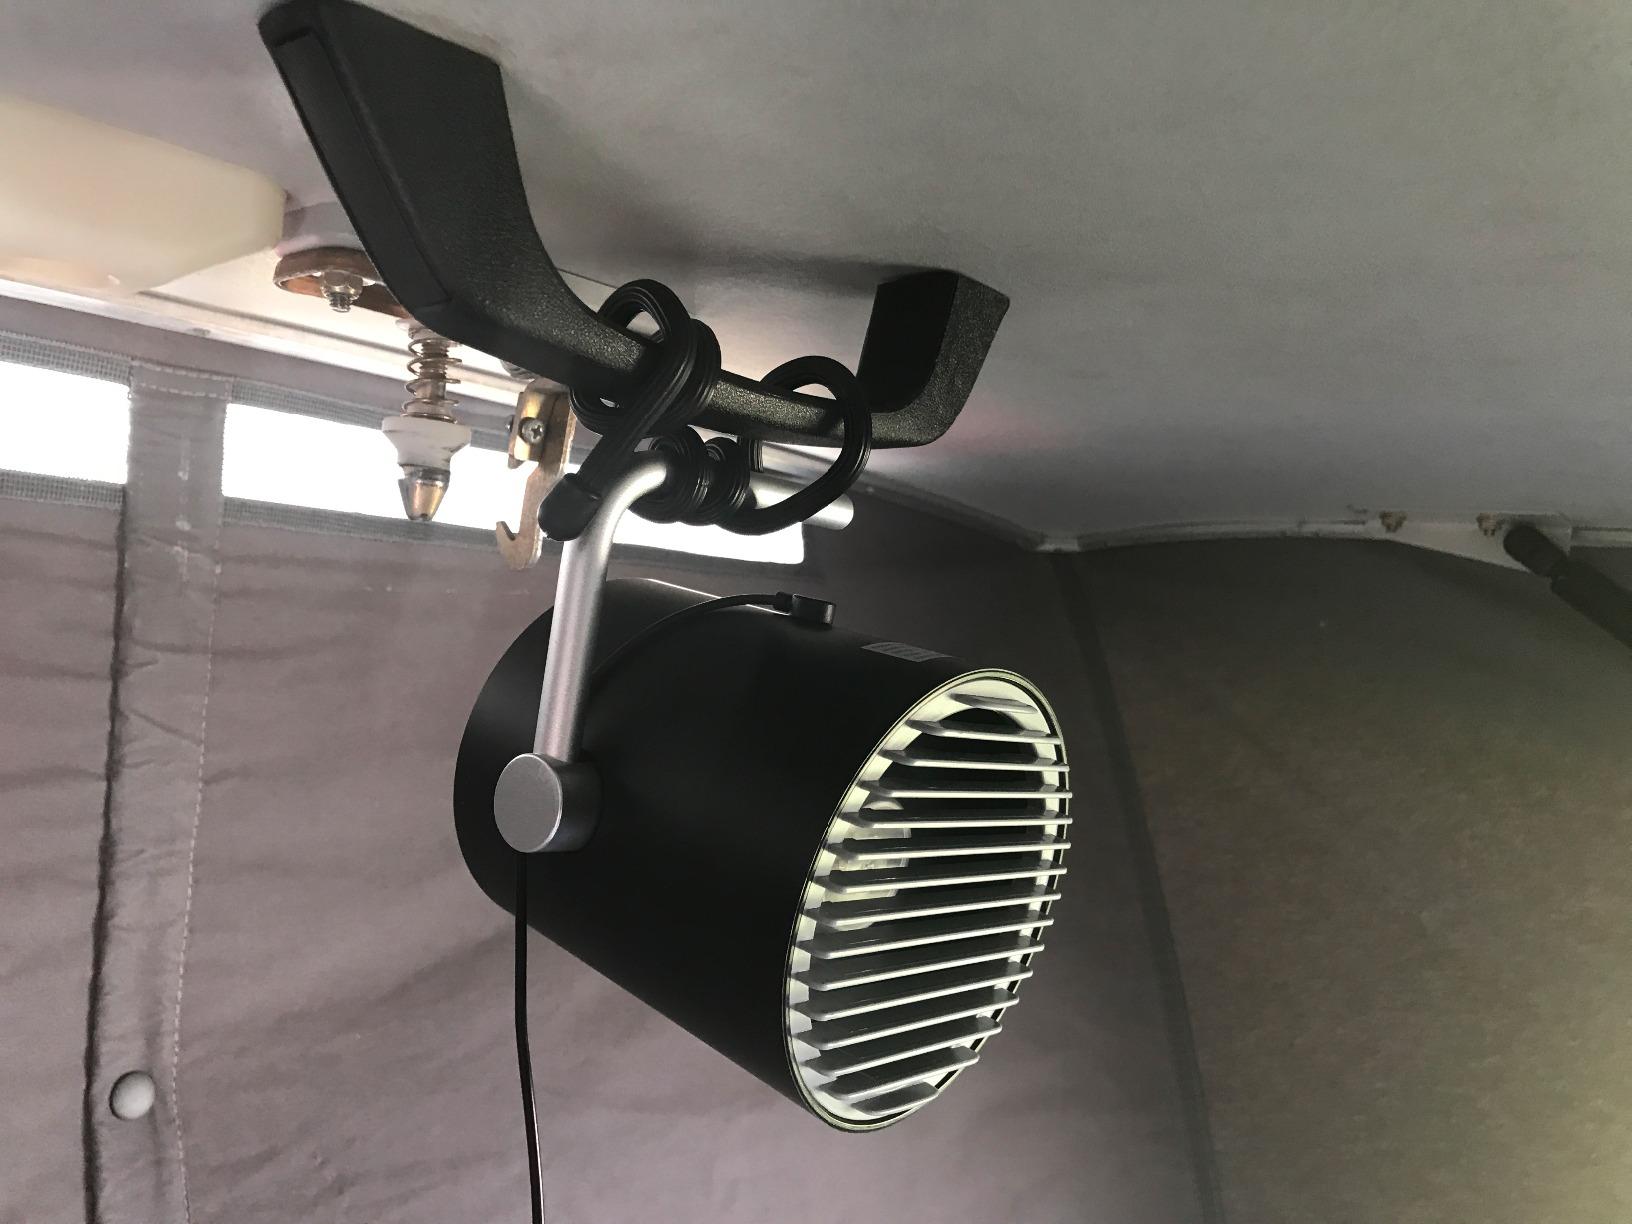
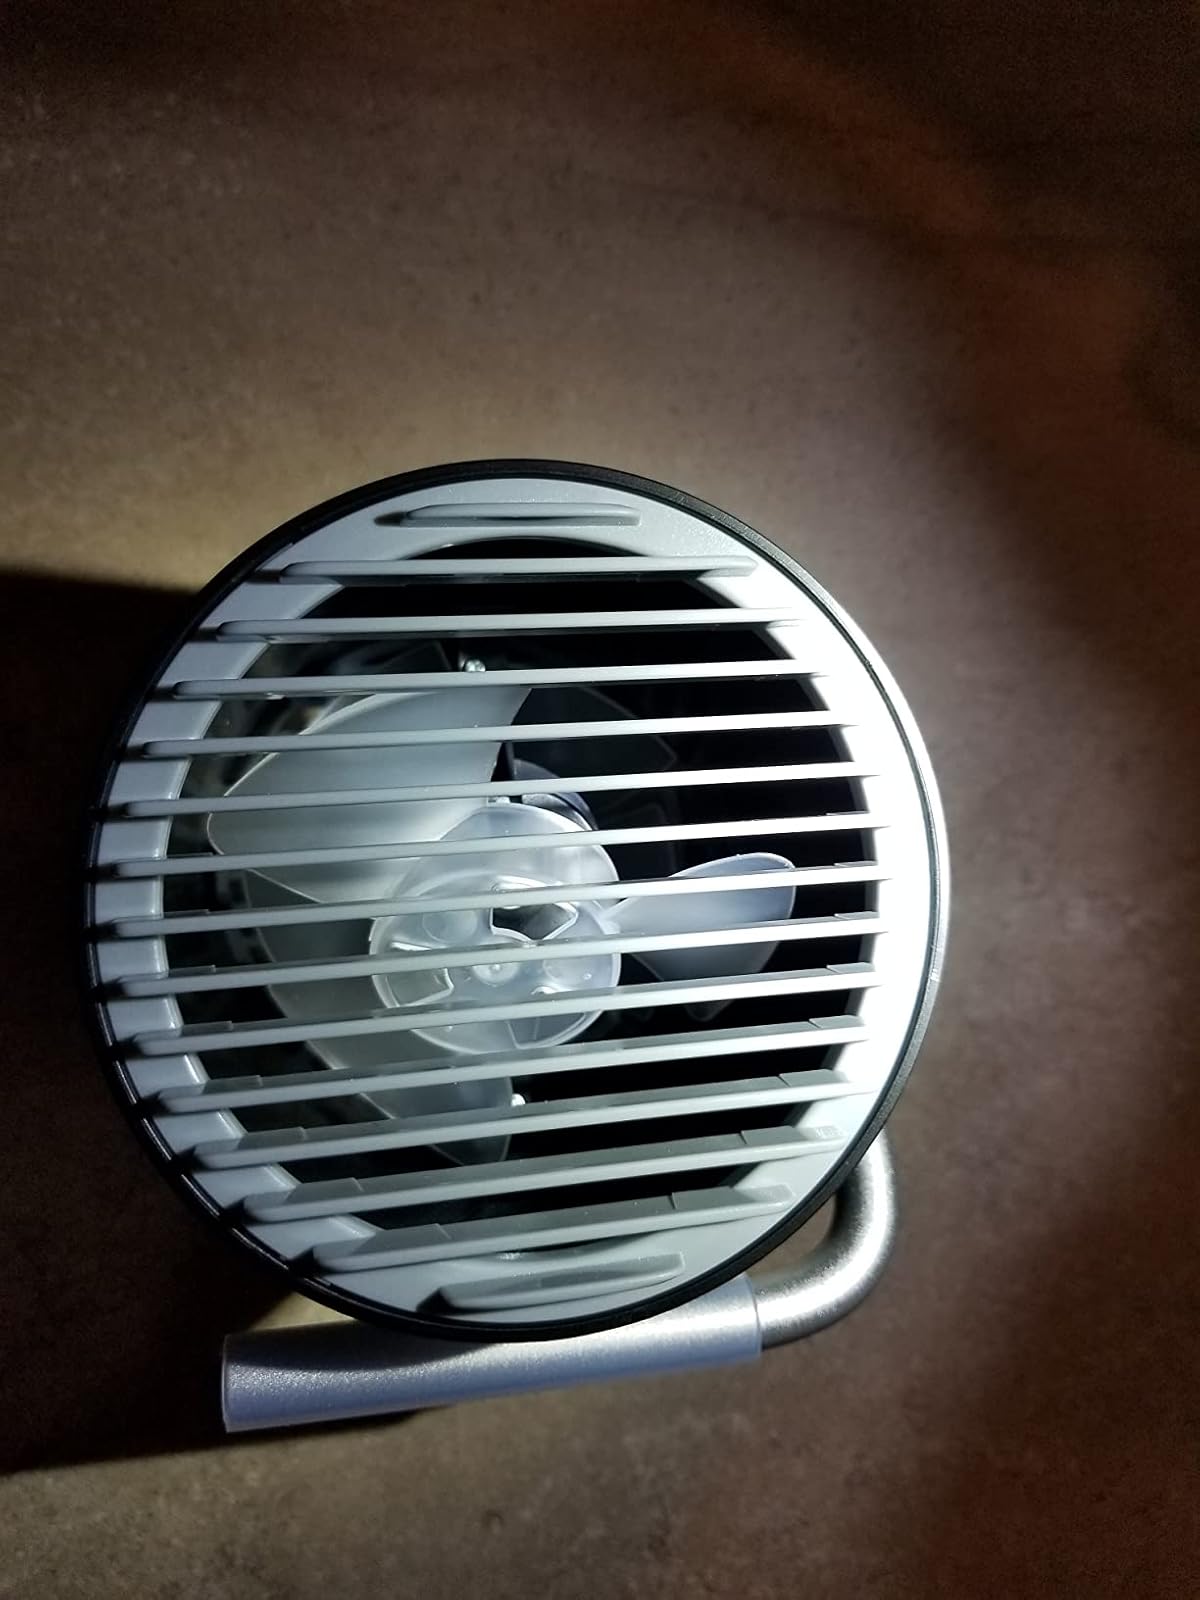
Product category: fan
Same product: yes